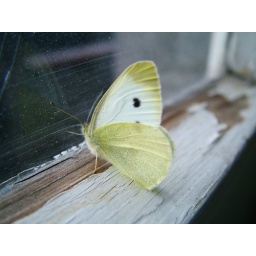
a butterfly that hatched out from his winter spot from the flower in the warm room (a little bit early..)